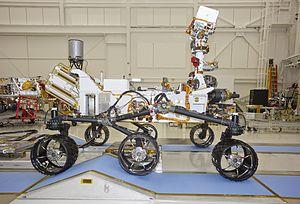
Mars Science Laboratory est une mission d'exploration de la planète Mars à l'aide d'un astromobile développé par le centre JPL associé à l'agence spatiale américaine de la NASA. La sonde spatiale est lancée le 26 novembre 2011 par un lanceur Atlas V. Le site d'atterrissage, sur lequel la sonde spatiale s'est posée le 6 août 2012, se situe dans le cratère Gale. Celui-ci présente dans un périmètre restreint donc compatible avec l'autonomie du rover, des formations reflétant les principales périodes géologiques de la planète dont celle — le Noachien — qui aurait pu permettre l'apparition d'organismes vivants. Au cours de sa mission, l'astromobile, nommé Curiosity, va rechercher si un environnement favorable à l'apparition de la vie a existé, analyser la composition minéralogique, étudier la géologie de la zone explorée et collecter des données sur la météorologie et les radiations qui atteignent le sol de la planète. La durée de la mission est fixée initialement à une année martienne soit environ 669 sols ou 687 jours terrestres.